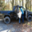
Label: pickup_truck